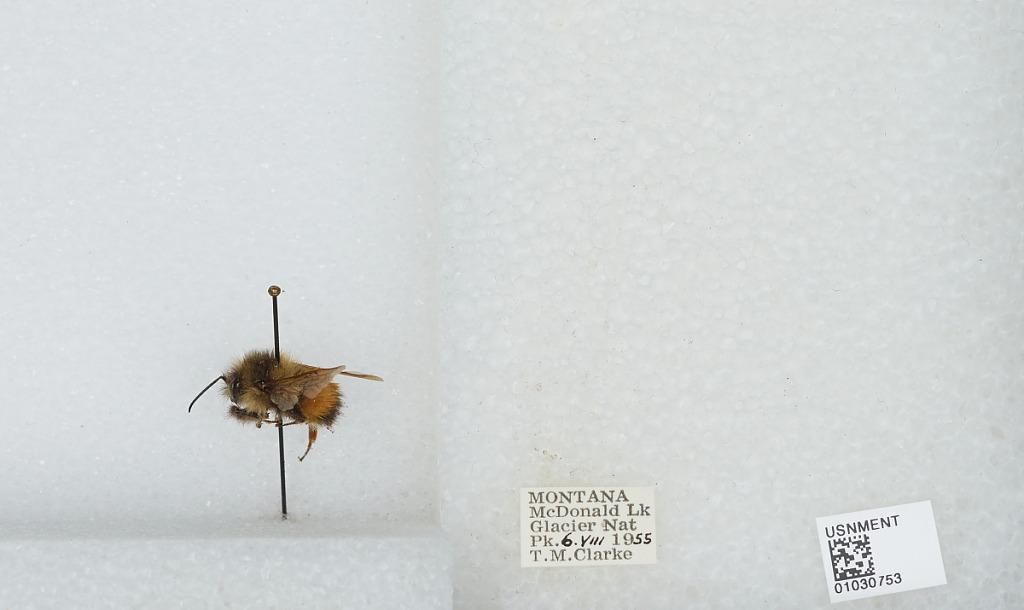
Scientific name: Bombus (Pyrobombus) melanopygus Nylander
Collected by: T. Clarke
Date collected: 1955-8-6
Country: United States
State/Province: Montana
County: Glacier
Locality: McDonald Lake, Glacier National Park
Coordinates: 48.5758, -113.91